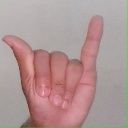
अक्षर: य